Ancient Greek crafts

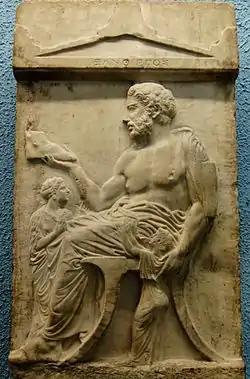
Stele of the shoemaker Janotype, ca. 430 - 420 BC, British Museum.

The size of the workshops varied greatly. Most were run by a craftsmen—alone or with the help of family members—who made simple and cheap products (what he charged for these simple and cheap products reflected the needs he had to live, which were very scarce, and consequently he did not charge for the value of the product) for an exclusively local clientele. Poorly known, these craftsmen who rarely had workers at their disposal, formed "the real artisan fabric of the cities," the mass of the "banausoi" despised by the aristocratic milieus. They had no stock and worked mostly on demand. This great dependence on the customer only accentuated their poor image in a society of ideal autarky.